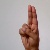
The image shows a hand gesture representing the letter 'U' in Indian Sign Language.